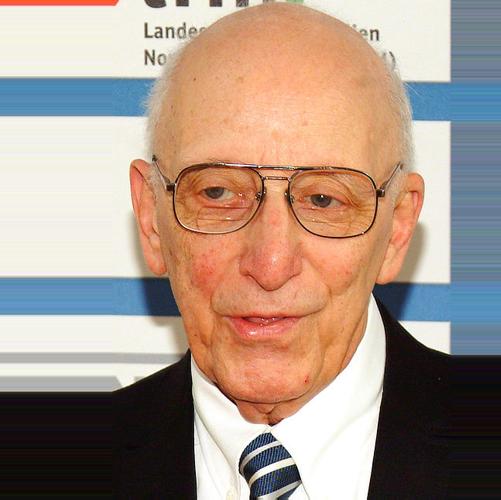
Age: 86